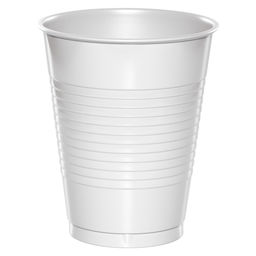
Label: cups